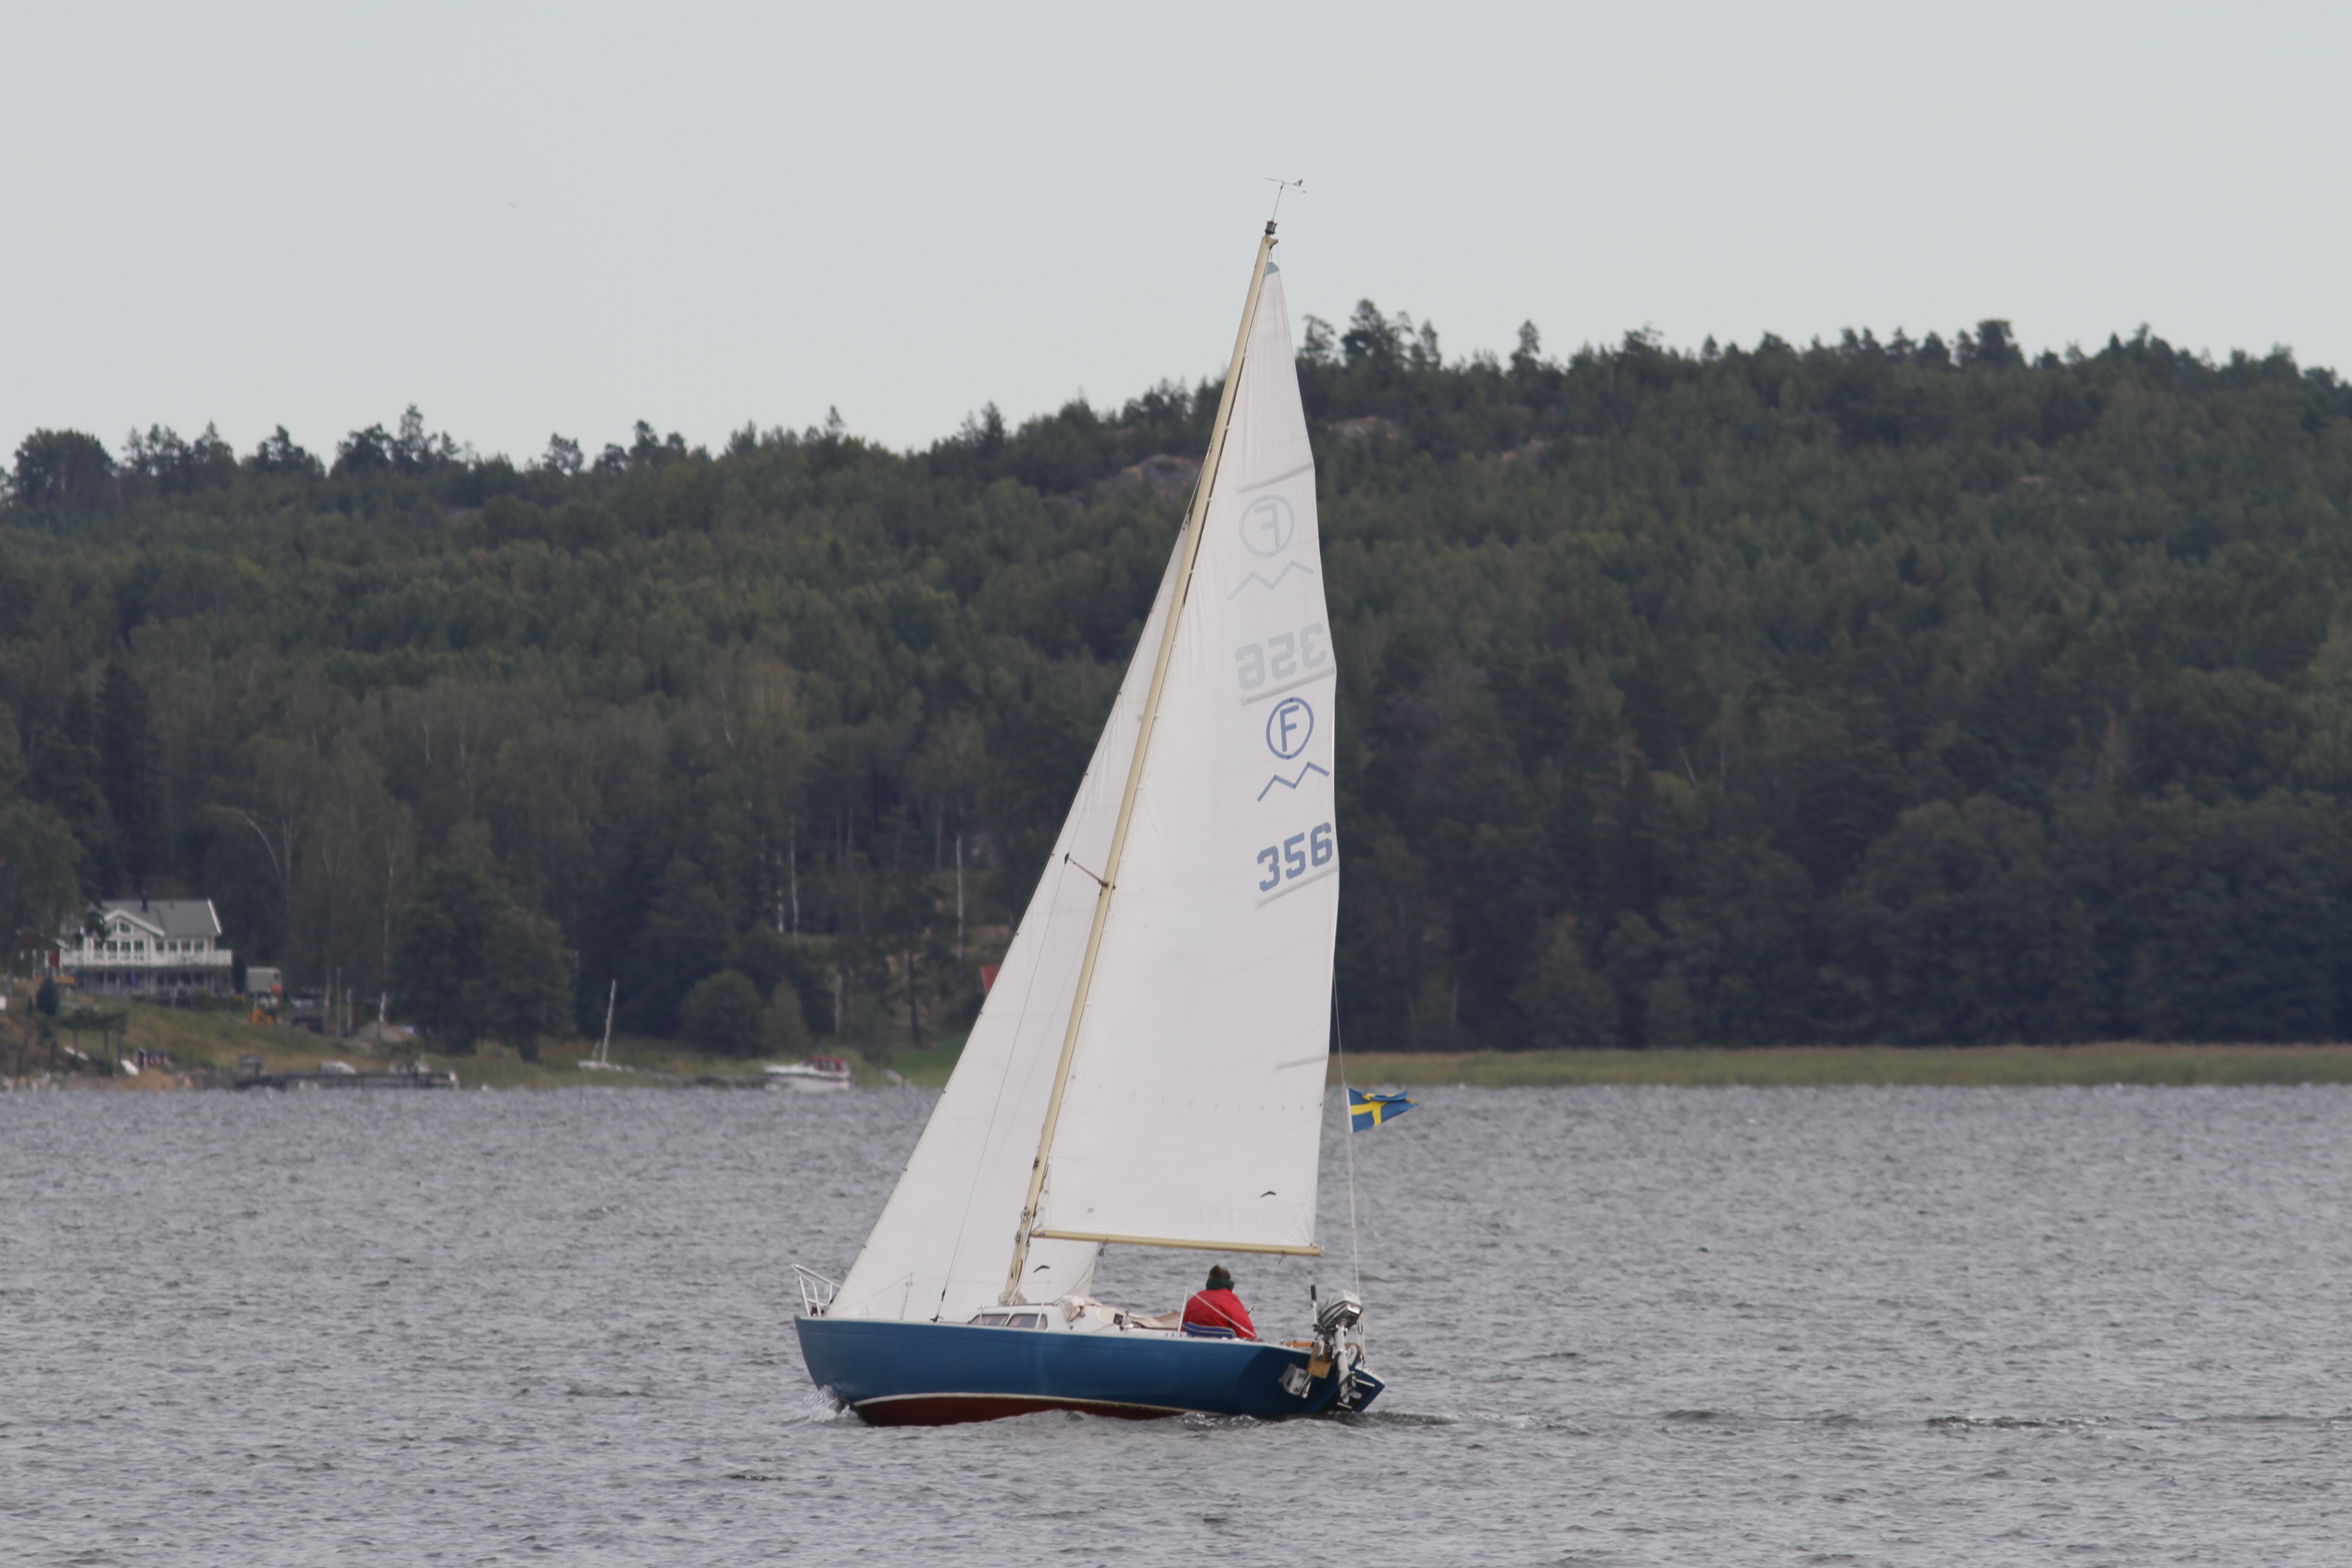
sea, boat, ship, summer, vehicle, mast, sailing, sailboat, sports, sail, archipelago, stockholm, watercraft, scow, sailing ship, dinghy, the stockholm archipelago, yacht racing, skiff, windsports, dinghy sailing, keelboat, sailboat racing, lugger